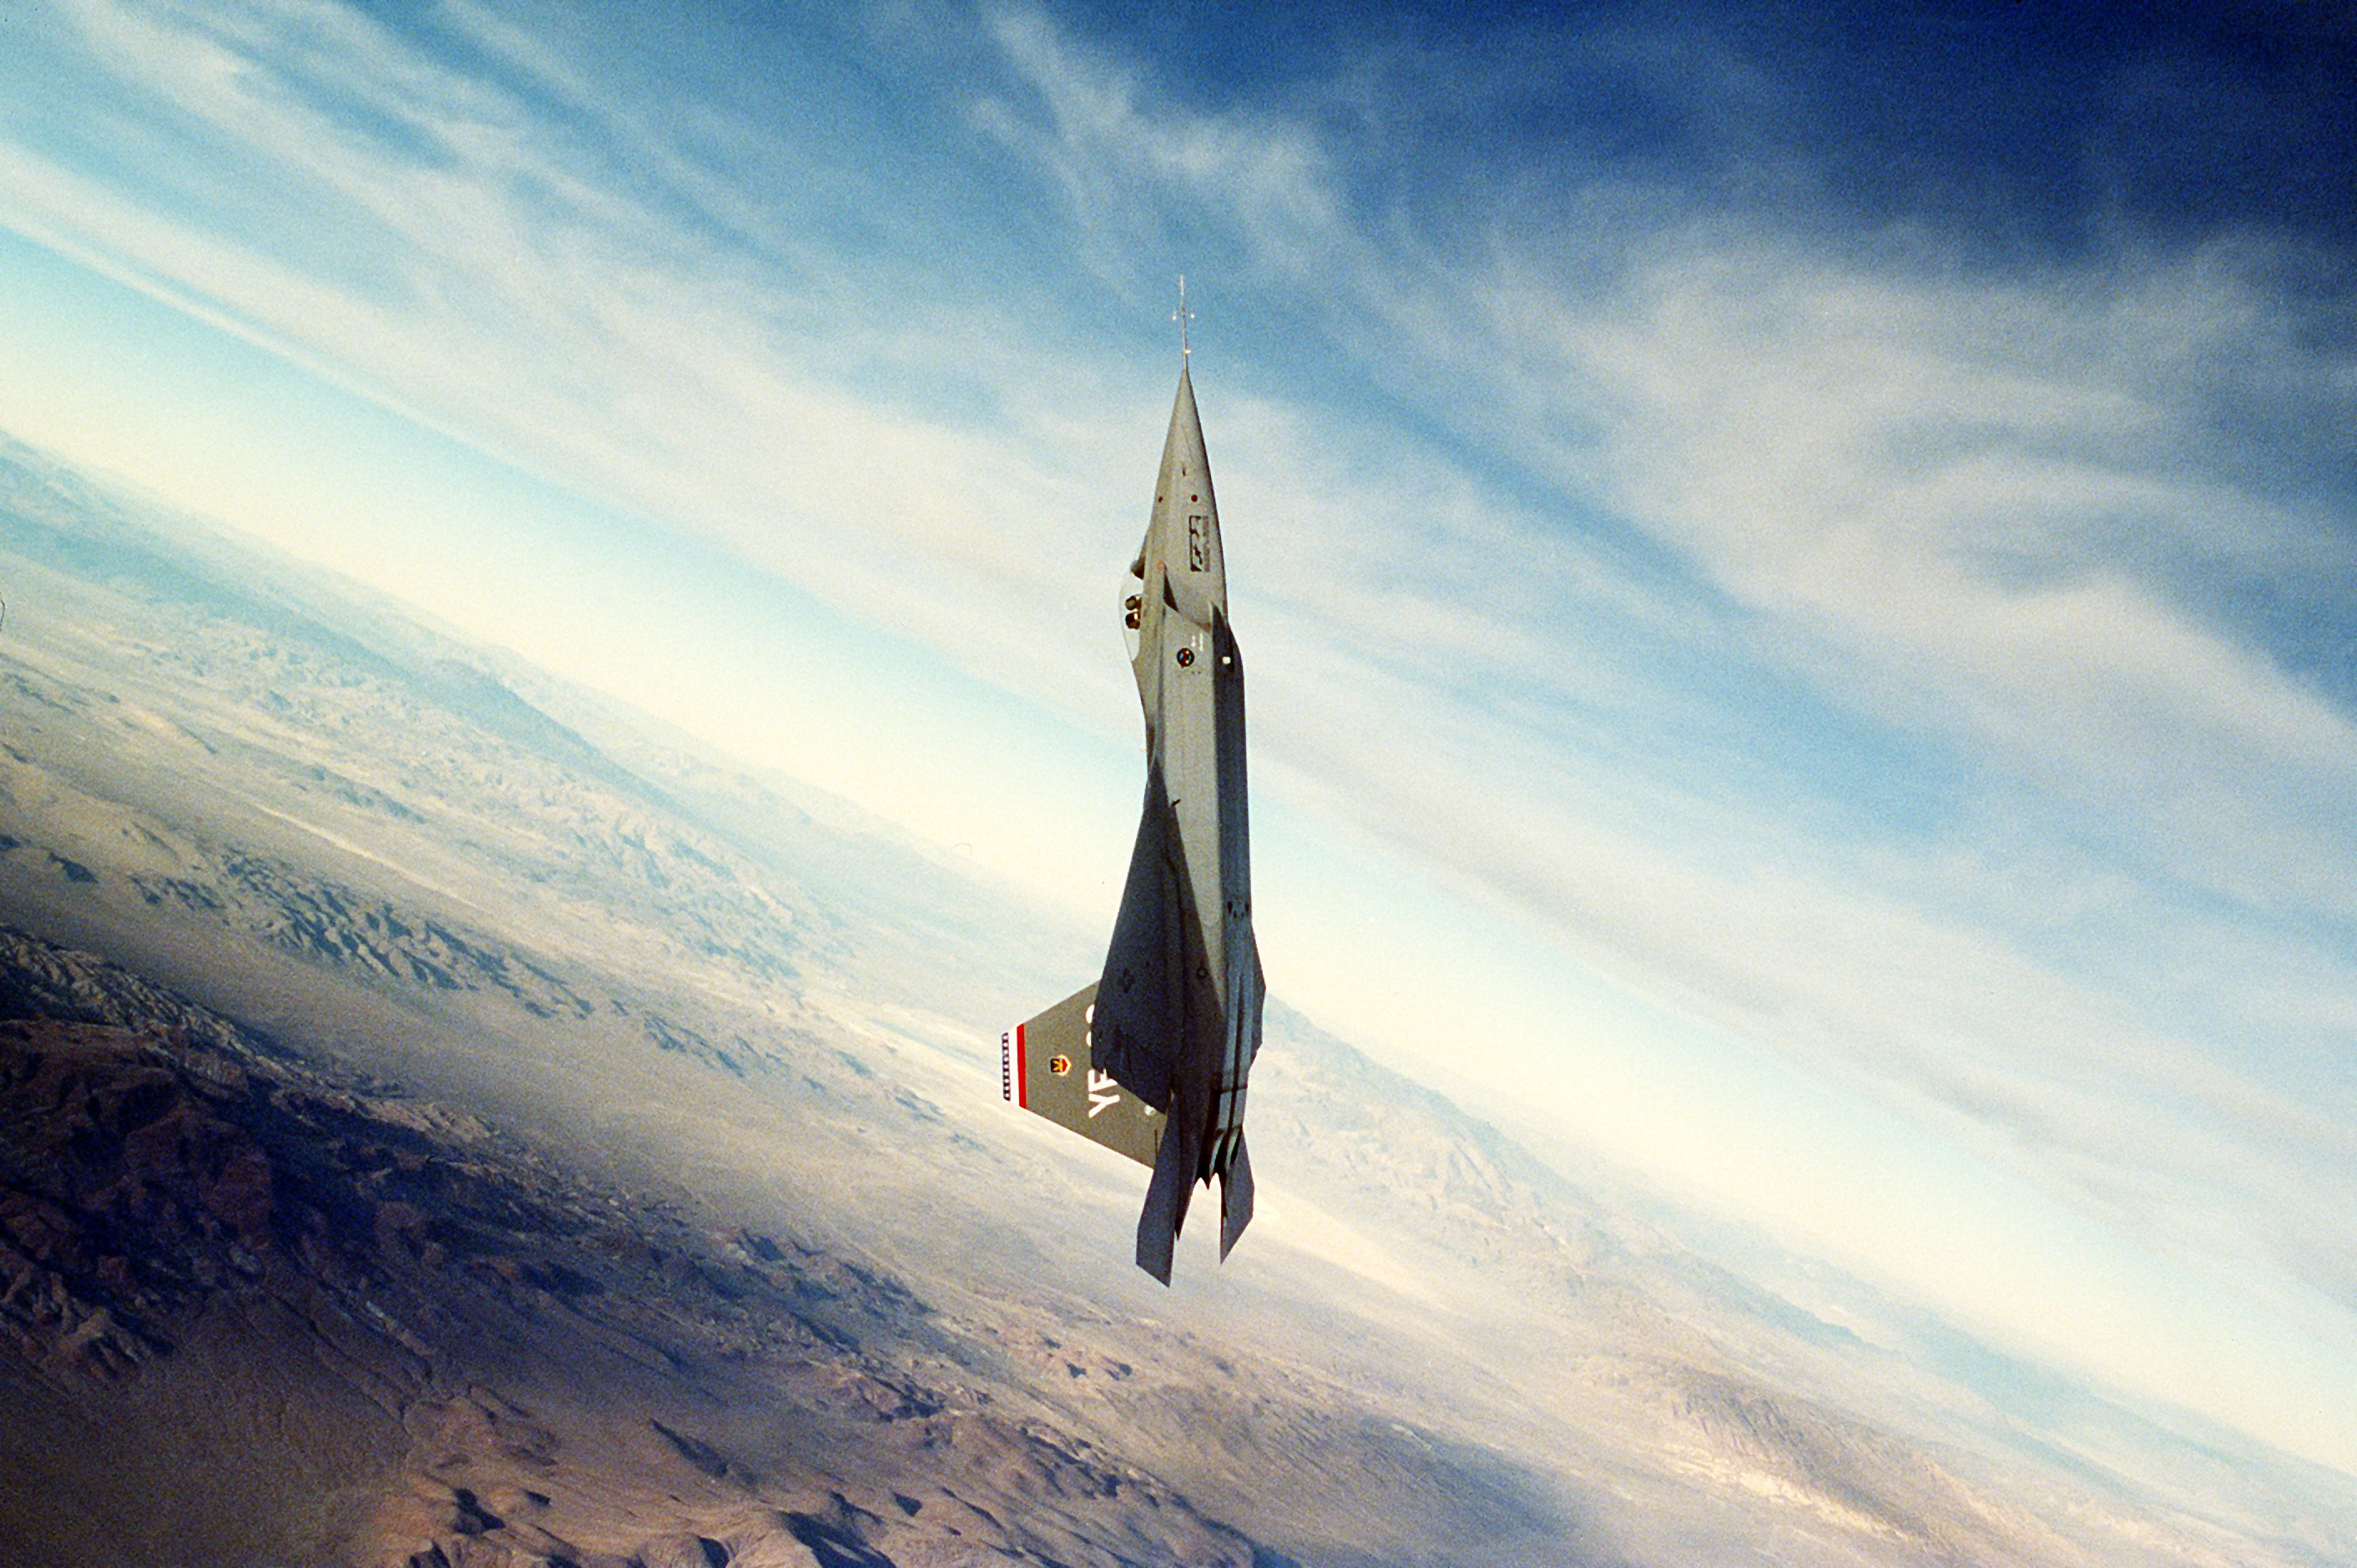
sea, horizon, mountain, cloud, sky, sunlight, flying, airplane, plane, aircraft, military, jet, reflection, flight, blue, extreme sport, climb, clouds, sports, vertical, fighter, test, parachuting, air sports, atmosphere of earth, windsports, yf 22